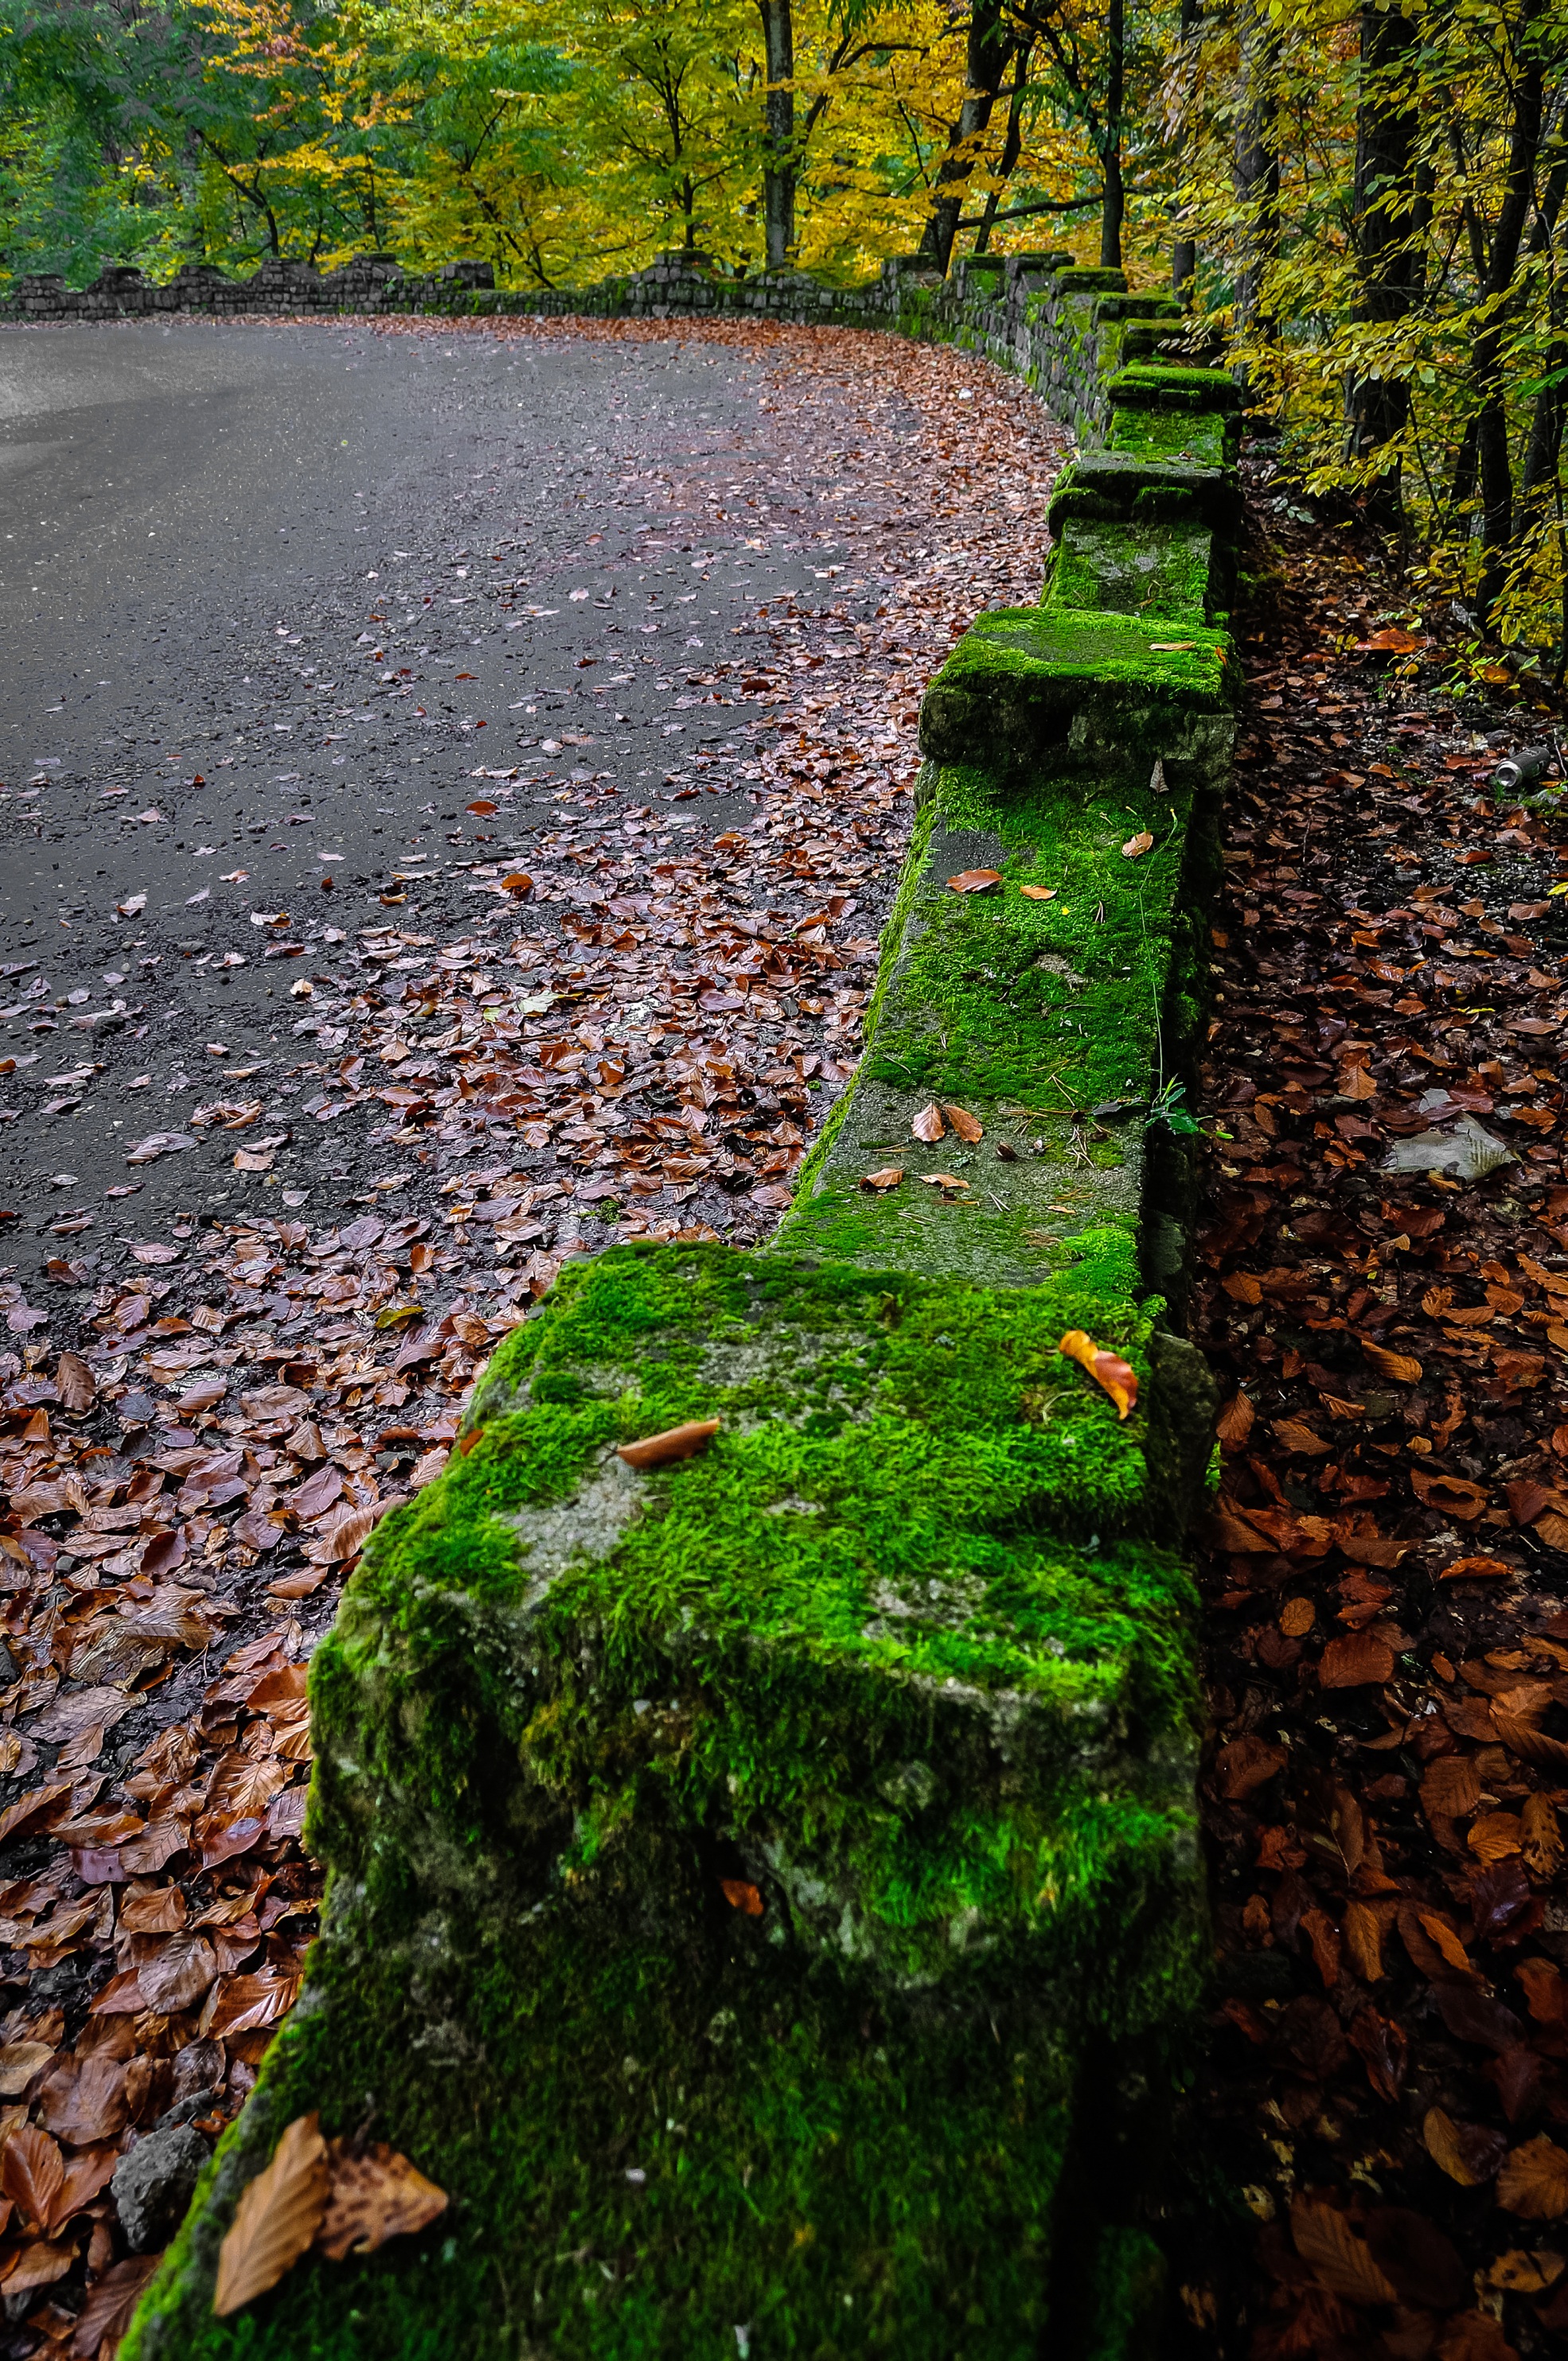
landscape, tree, water, nature, forest, grass, outdoor, rock, plant, road, street, sunlight, leaf, wall, moss, stream, green, reflection, natural, autumn, soil, season, beautiful, scene, woodland, habitat, rural area, natural environment, woody plant